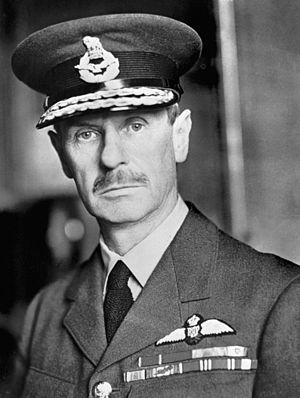
L'Adlertag désigne le premier jour de l'Unternehmen Adlerangriff, qui était le nom de code de l'opération aérienne allemande engagée par la Luftwaffe pour détruire la Royal Air Force britannique. En juin 1940, les alliés avaient été battus en Europe occidentale et en Scandinavie. Malgré tout, la Grande-Bretagne avait repoussé toutes les offres pour une paix négociée.
Hugh Caswall Tremenheere Dowding, 1ᵉʳ baron Dowding, est un officier britannique qui a participé aux deux guerres mondiales. Il fut le chef du Fighter Command durant la bataille d'Angleterre, et fut incontestablement le principal artisan du succès de cette bataille d'un genre particulier puisque si celle-ci ne permit pas à l'Angleterre de vaincre l'Allemagne nazie, elle lui permit de ne pas être vaincue par elle. Sa vie fut retracée par deux biographes, Basil Collier puis Robert Wright. Hugh Dowding était un homme d'une grande pudeur et d'une grande dignité qui le faisait passer à tort auprès de ceux qui l'approchaient pour un personnage un peu guindé et sans humour. D'une grande humanité, il se montra très soucieux de la sécurité de ses pilotes et en retour il était très apprécié d'eux. Pourtant il est probable que cette humanité joua contre lui à la fois dans sa carrière et dans la reconnaissance qu'il était en droit d'attendre des plus hautes autorités britanniques.